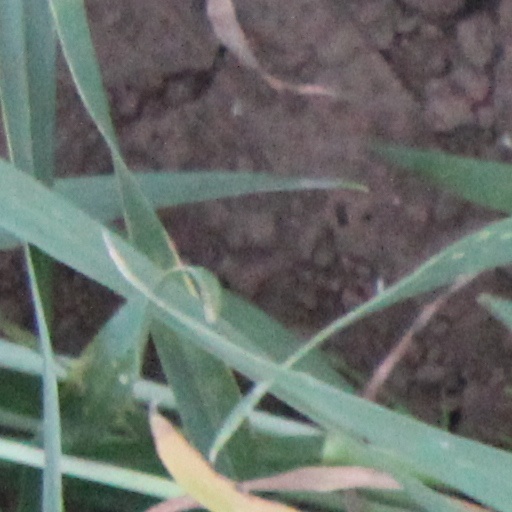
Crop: wheat